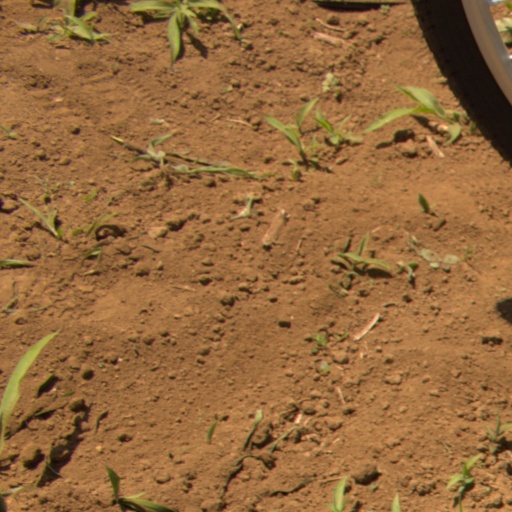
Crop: Jerusalem artichoke